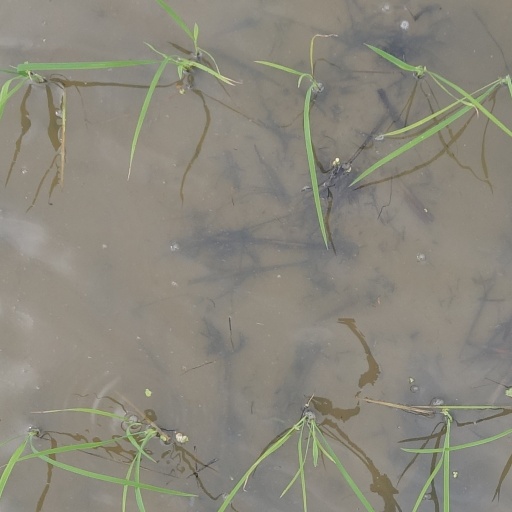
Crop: rice